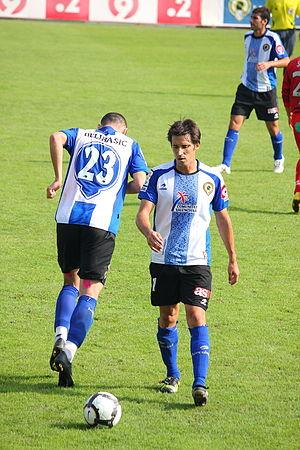
Sendoa Aguirre est un footballeur espagnol, né le 31 décembre 1975 à Bilbao en Espagne. Il évoluait au poste de milieu de terrain.